List of songs recorded by Marina Diamandis

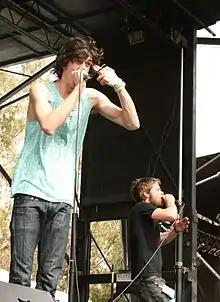
Two light-skinned men are seen singing into their microphones.

Welsh singer-songwriter Marina Diamandis, known mononymously as Marina and formerly by her stage name Marina and the Diamonds, has recorded songs for four studio albums and two extended plays. She first came to public prominence after being ranked in second place on the Sound of 2010 poll organised by the BBC. Her debut studio album "The Family Jewels" was released that February, and featured material from her first two extended plays, "The Crown Jewels EP" (2009) and "The American Jewels EP" (2010), in addition to newly recorded content. Diamandis co-wrote each of the album's thirteen tracks, including its five singles "Mowgli's Road", "Hollywood", "I Am Not a Robot", "Oh No!", and "Shampain". Songwriters and producers Liam Howe and Pascal Gabriel respectively co-wrote four and three tracks for the record. In 2009 and 2010, Diamandis recorded cover versions of the songs "What You Waiting For?" by Gwen Stefani and "Starstrukk" by 3OH!3, respectively.